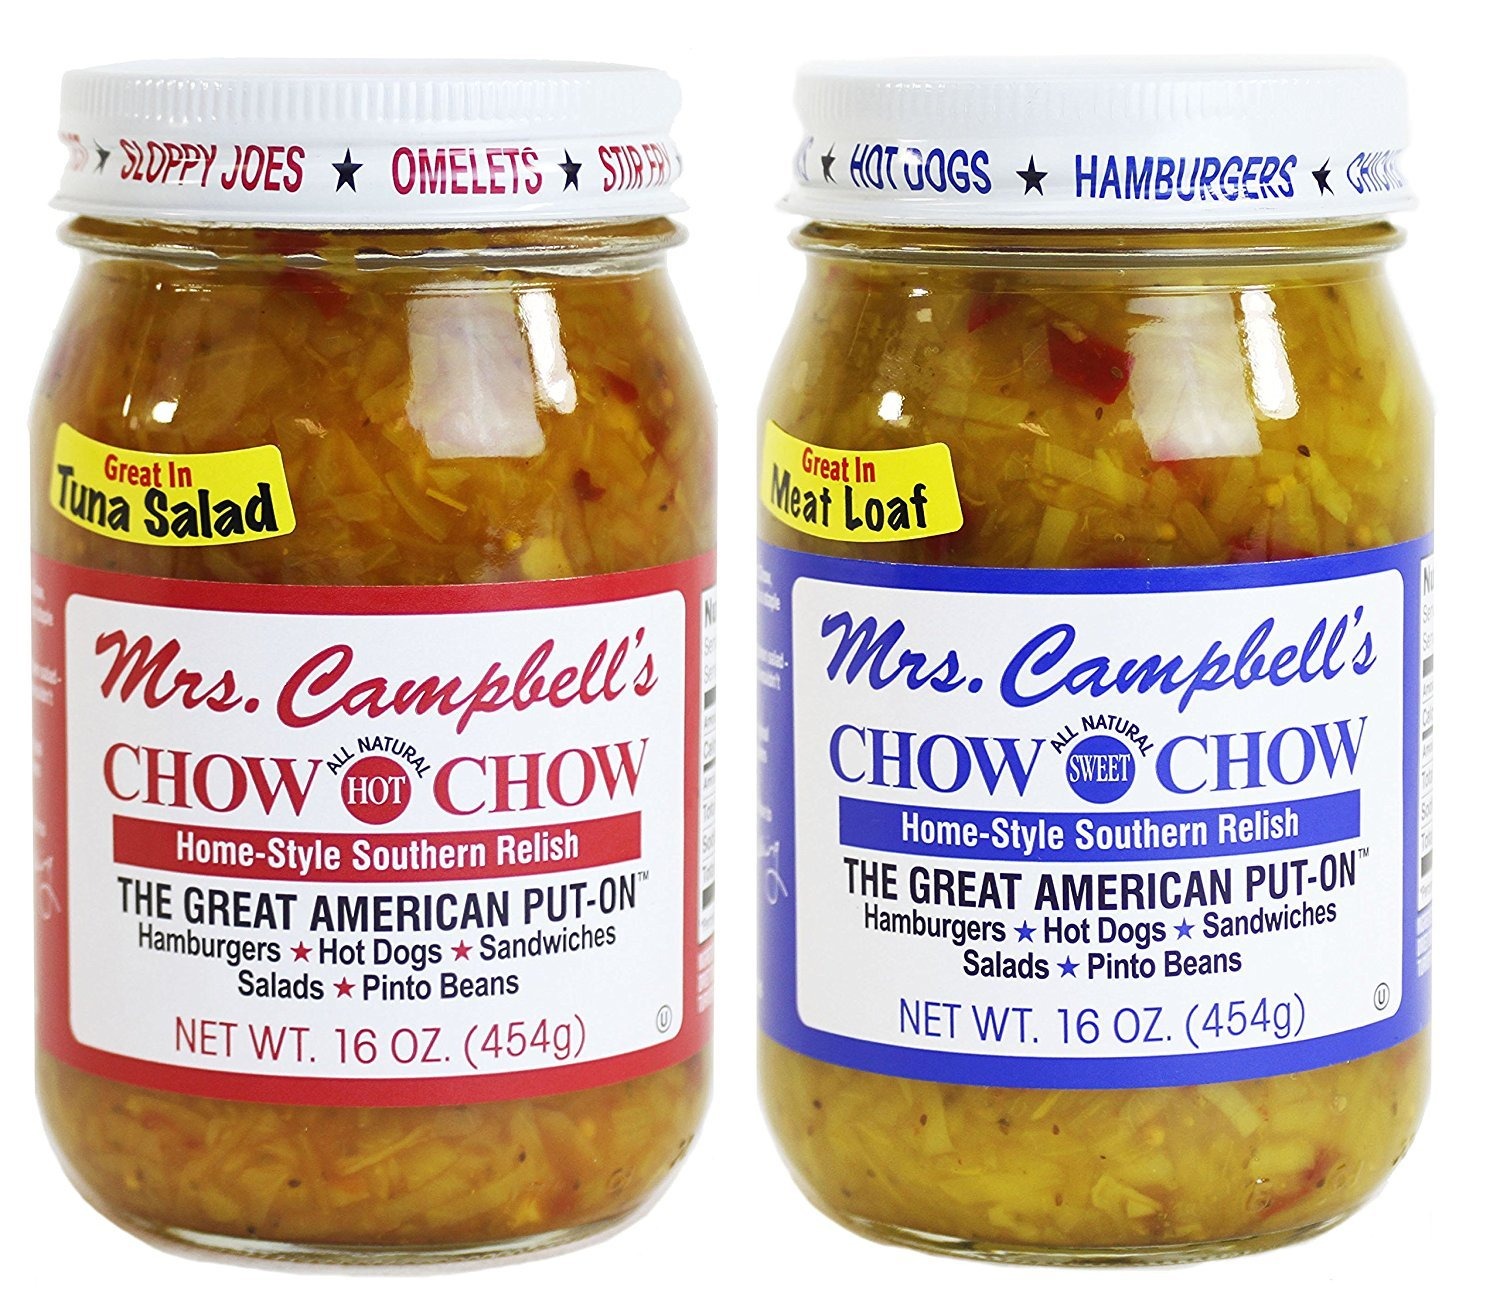
Item Name: GOLDING FARMS 2 Pack - Mrs. Campbell's Chow Chow - One 16oz Jar of Each: Hot and Sweet
Bullet Point 1: CHOW CHOW: Includes one 16 Oz Glass Jars EACH of Mrs. Campbell's All Natural Hot Southern Chow Chow Relish & Mrs. Campbell's All Natural Sweet Southern Chow Chow Relish
Bullet Point 2: ALL NATURAL CONDIMENT: No Artificial Flavors, Gluten Free, and No High Fructose Corn Syrup
Bullet Point 3: SKINNY CONDIMENT: Cholesterol Free, Dairy Free, Soy Free, and Trans Fat Free - Only 10 Calories per Serving
Bullet Point 4: THE GREAT AMERICAN PUT ON: meats and vegetables, on hot dogs, hamburgers, sandwiches and as an ingredient in tuna salad, chicken salad and meatloaf
Bullet Point 5: FROM GOLDING FARMS: "Honest to Goodness Flavor"
Product Description: Includes one EACH of 16 Oz glass jars of Mrs. Campbell's All Natural Hot Southern Chow Chow Relish & Mrs. Campbell's All Natural Sweet Southern Chow Chow Relish by Golding Farms.<br><br><b>Mrs. Campbell's All Natural Hot Chow Chow:</b> Described as sweet with a little heat, this all natural, southern tradition is called “The Great American Put-On” and the “Skinny Condiment” because it’s only 10 calories per serving!<br><b> Mrs. Campbell's All Natural Sweet Chow Chow:</b> This all natural, southern tradition is excellent with meats and vegetables, on hot dogs, hamburgers, sandwiches and as an ingredient in tuna salad, chicken salad, and meatloaf.<br><br>Golding Farms has done all the chopping and mixing making your job easier.
Value: 32.0
Unit: Ounce

Price: 31.4